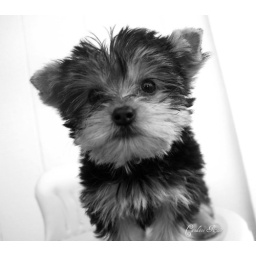
Francesca in black and white